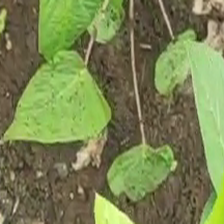
Weed species: Obscure_morning _glory(Ipomoea obscura)